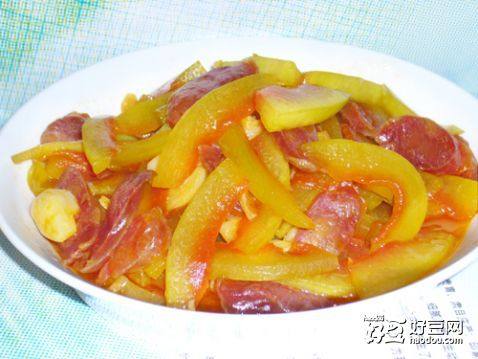
Label: trash